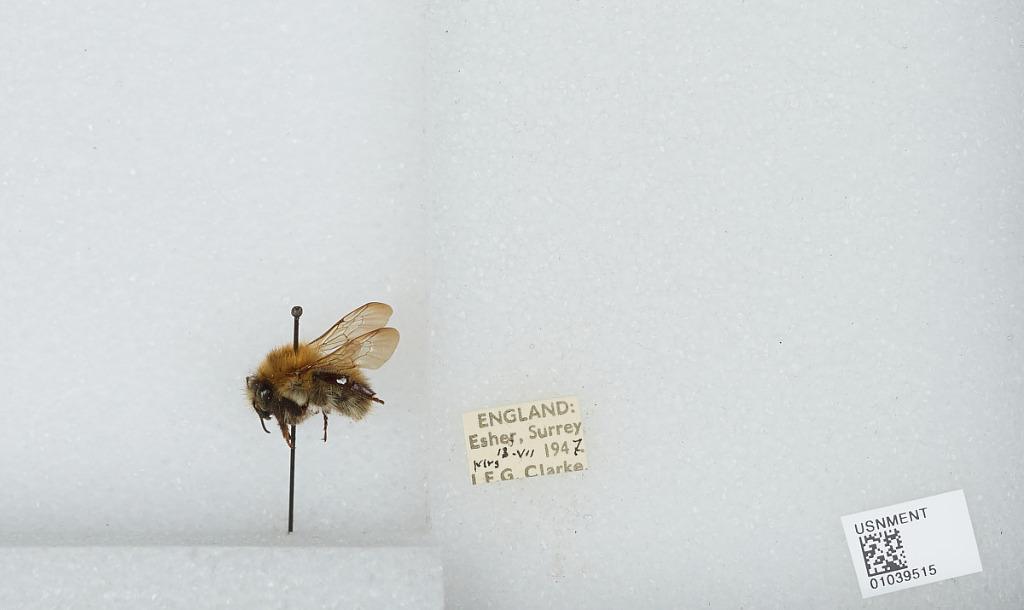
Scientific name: Bombus (Thoracobombus) pascuorum (Scopoli)
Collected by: J. Clarke
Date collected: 1947-7-13
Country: United Kingdom
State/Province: England
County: Surrey
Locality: Esher
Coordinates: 51.3691, -0.365